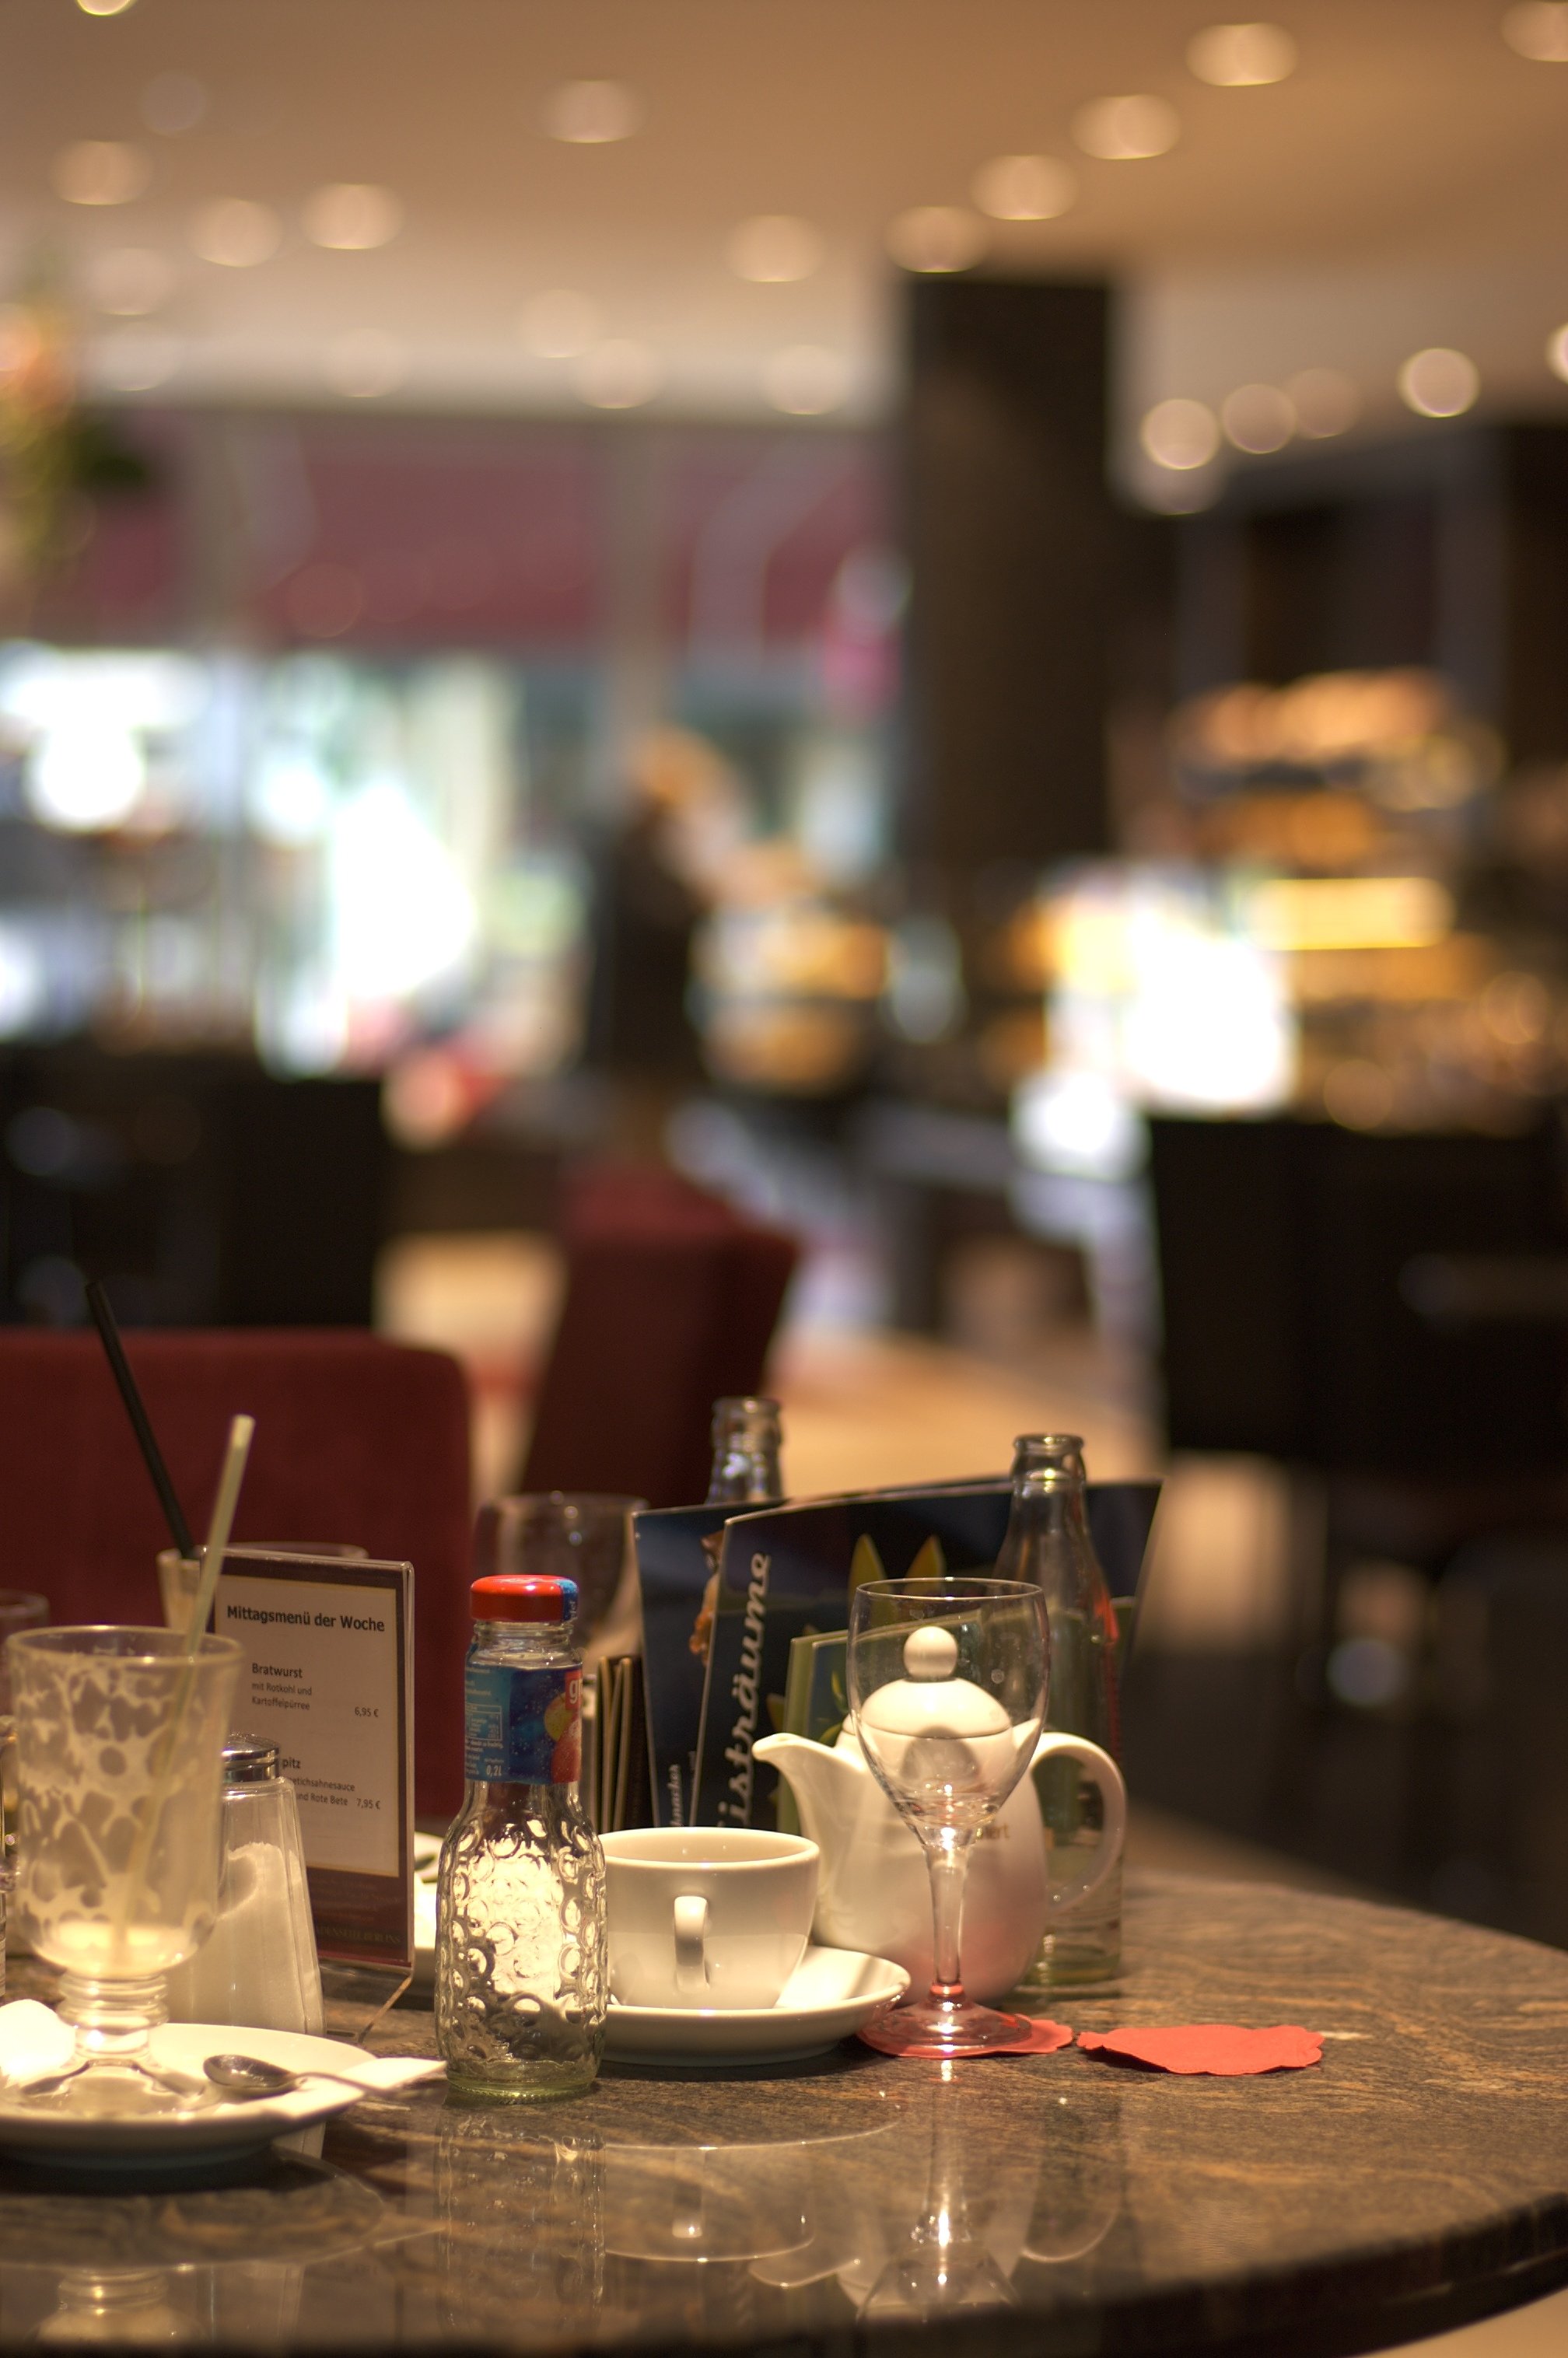
bokeh, restaurant, bar, meal, 2012, f14, dinner, rawtherapee, germany, deutschland, berlin, pentax, bokehlicious, lenstagged, steffenzahn, k100d, justpentax, iamflickr, cosina, voigtlander, 58mm, nokton, 58mmf14, 58mm14, nokton58mmf14slii, 58mmf14nokton, cosinavoigtl nder, voigtl ndernokton58mmf14, sense